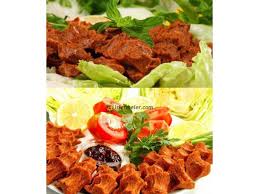
Yemek: cig_kofte